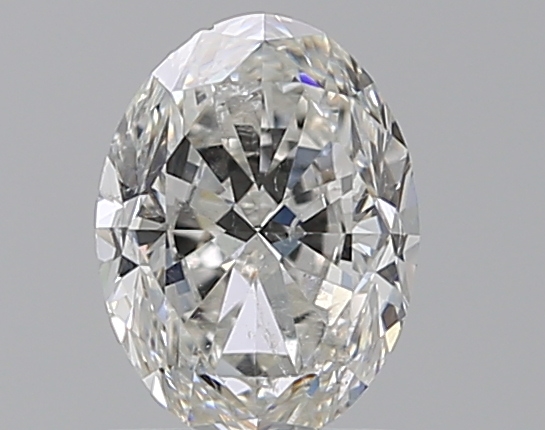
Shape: oval
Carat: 1.2
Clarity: SI2
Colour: H
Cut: GD
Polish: EX
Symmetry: VG
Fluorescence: N
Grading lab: GIA
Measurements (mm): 7.6 x 5.72 x 3.81